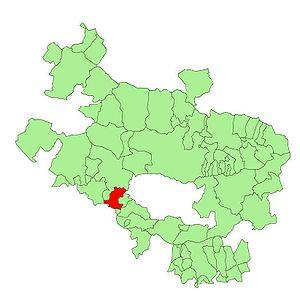
Ribera Baja en espagnol ou Erribera Beitia en basque est une commune d'Alava, dans la communauté autonome du Pays basque en Espagne.